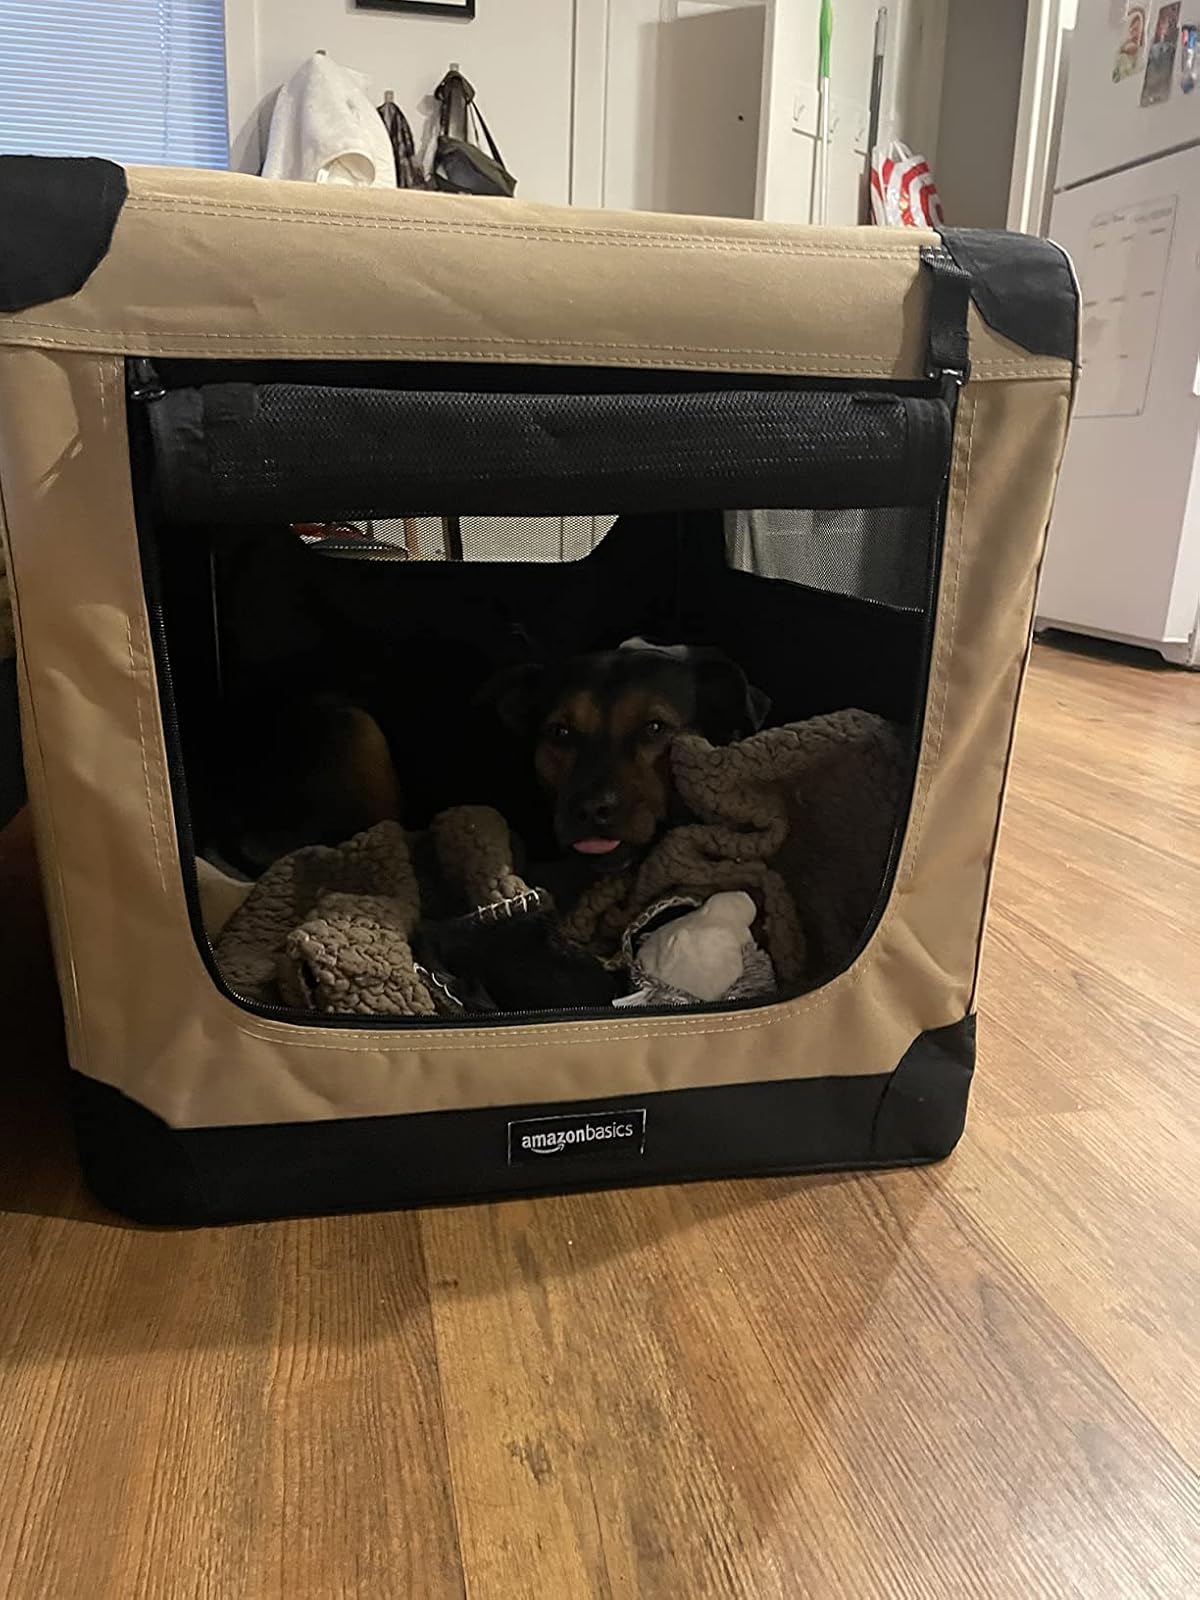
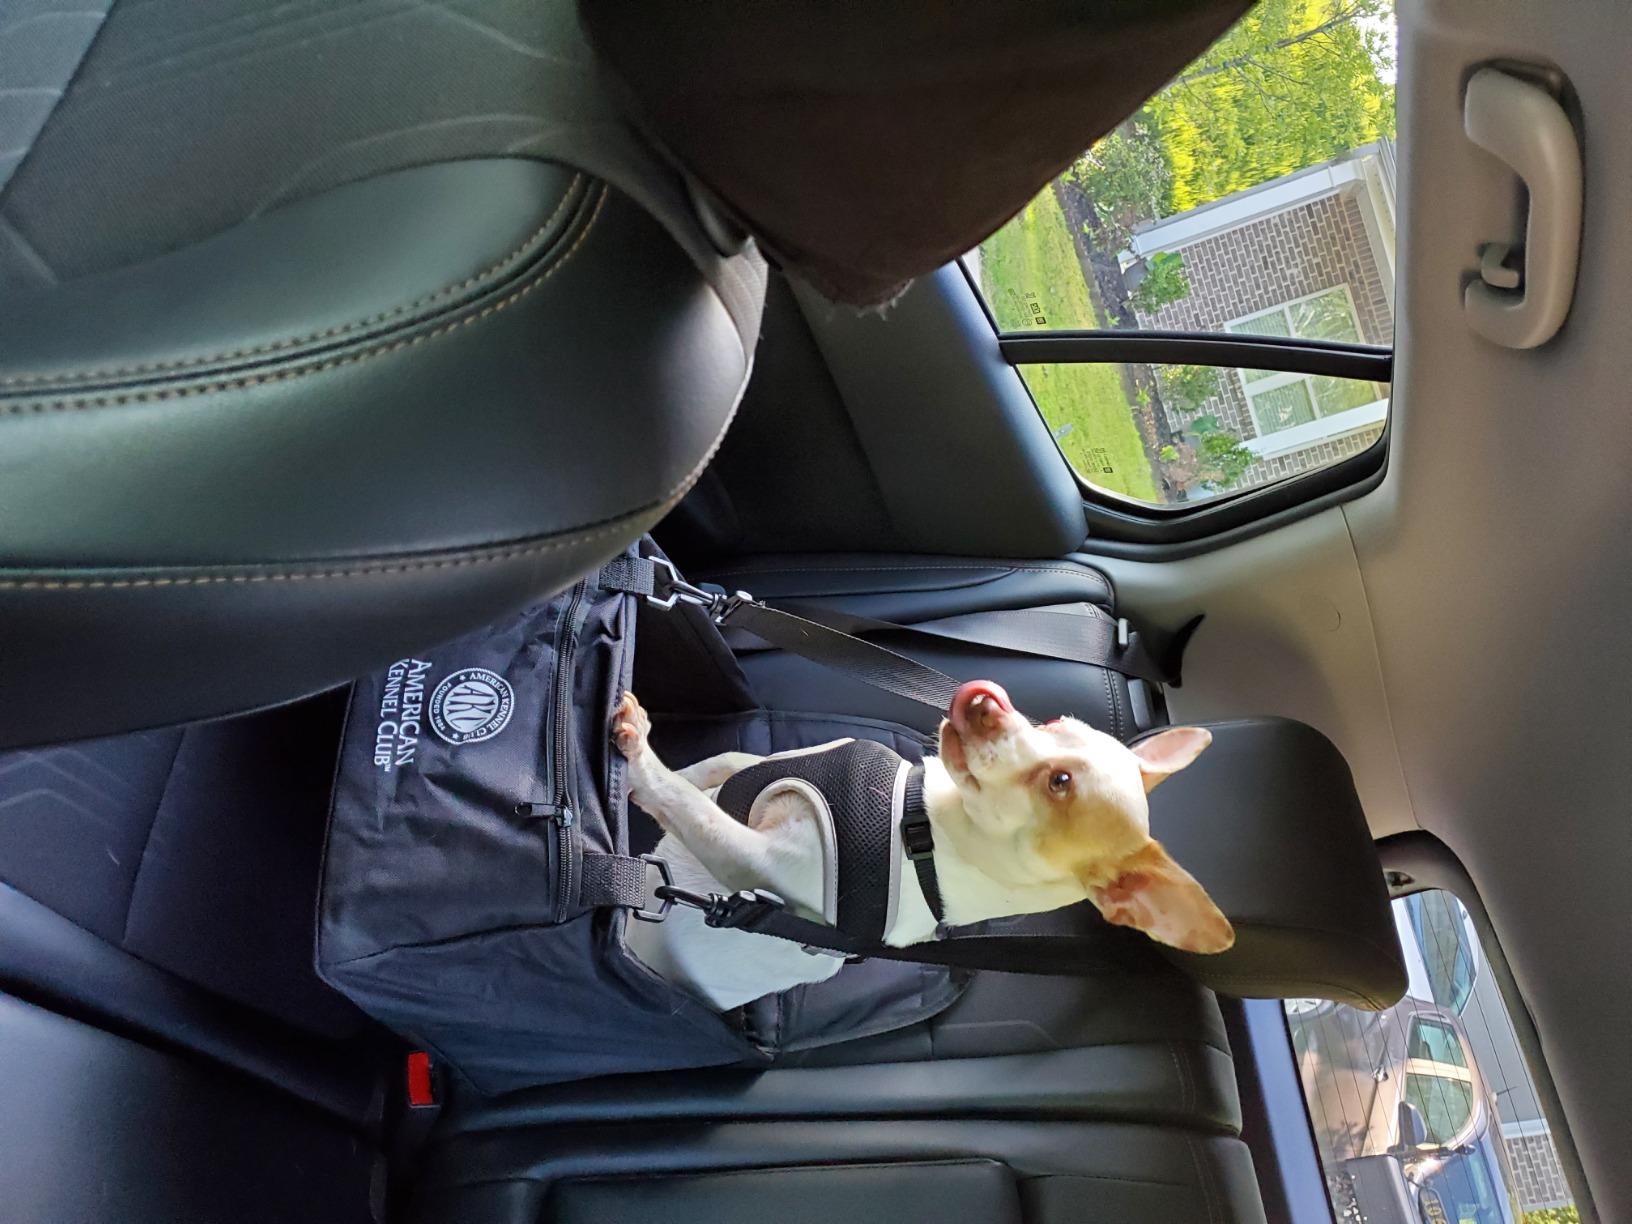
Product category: items_kennel
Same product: no